Jean Nicolay

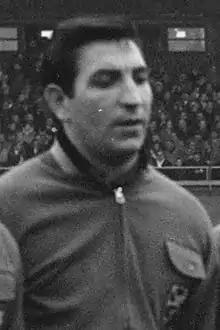
Nicolay in 1961

Jean Nicolay (27 December 1937 – 18 August 2014) was a Belgian footballer who played as a goalkeeper. He earned the Belgian Golden Shoe in 1963 while at Standard Liège. He made 39 caps for the national team between 1959 and 1967, his debut being a 0–2 friendly defeat to Austria on 24 May 1959.